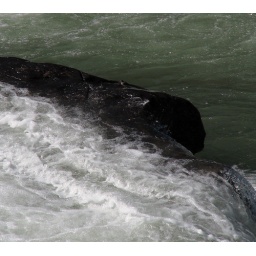
There is a bird on this rock in the middle of this raging river.